Rondane National Park

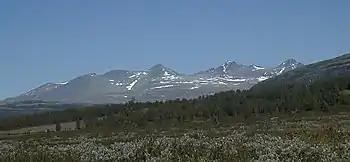
Smiubelgen, the western part of Rondane.

After nearly a decade of planning, Rondane was established as the first Norwegian National Park on 21 December 1962. It was first established as a nature protection area, but was later named a national park. The main reasons for protecting the park were "to safeguard the natural environment with its native plants, animal life, and cultural heritage and also to secure the environment as a recreational area for future generations".